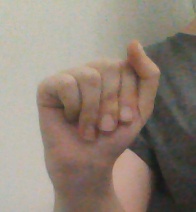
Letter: saad